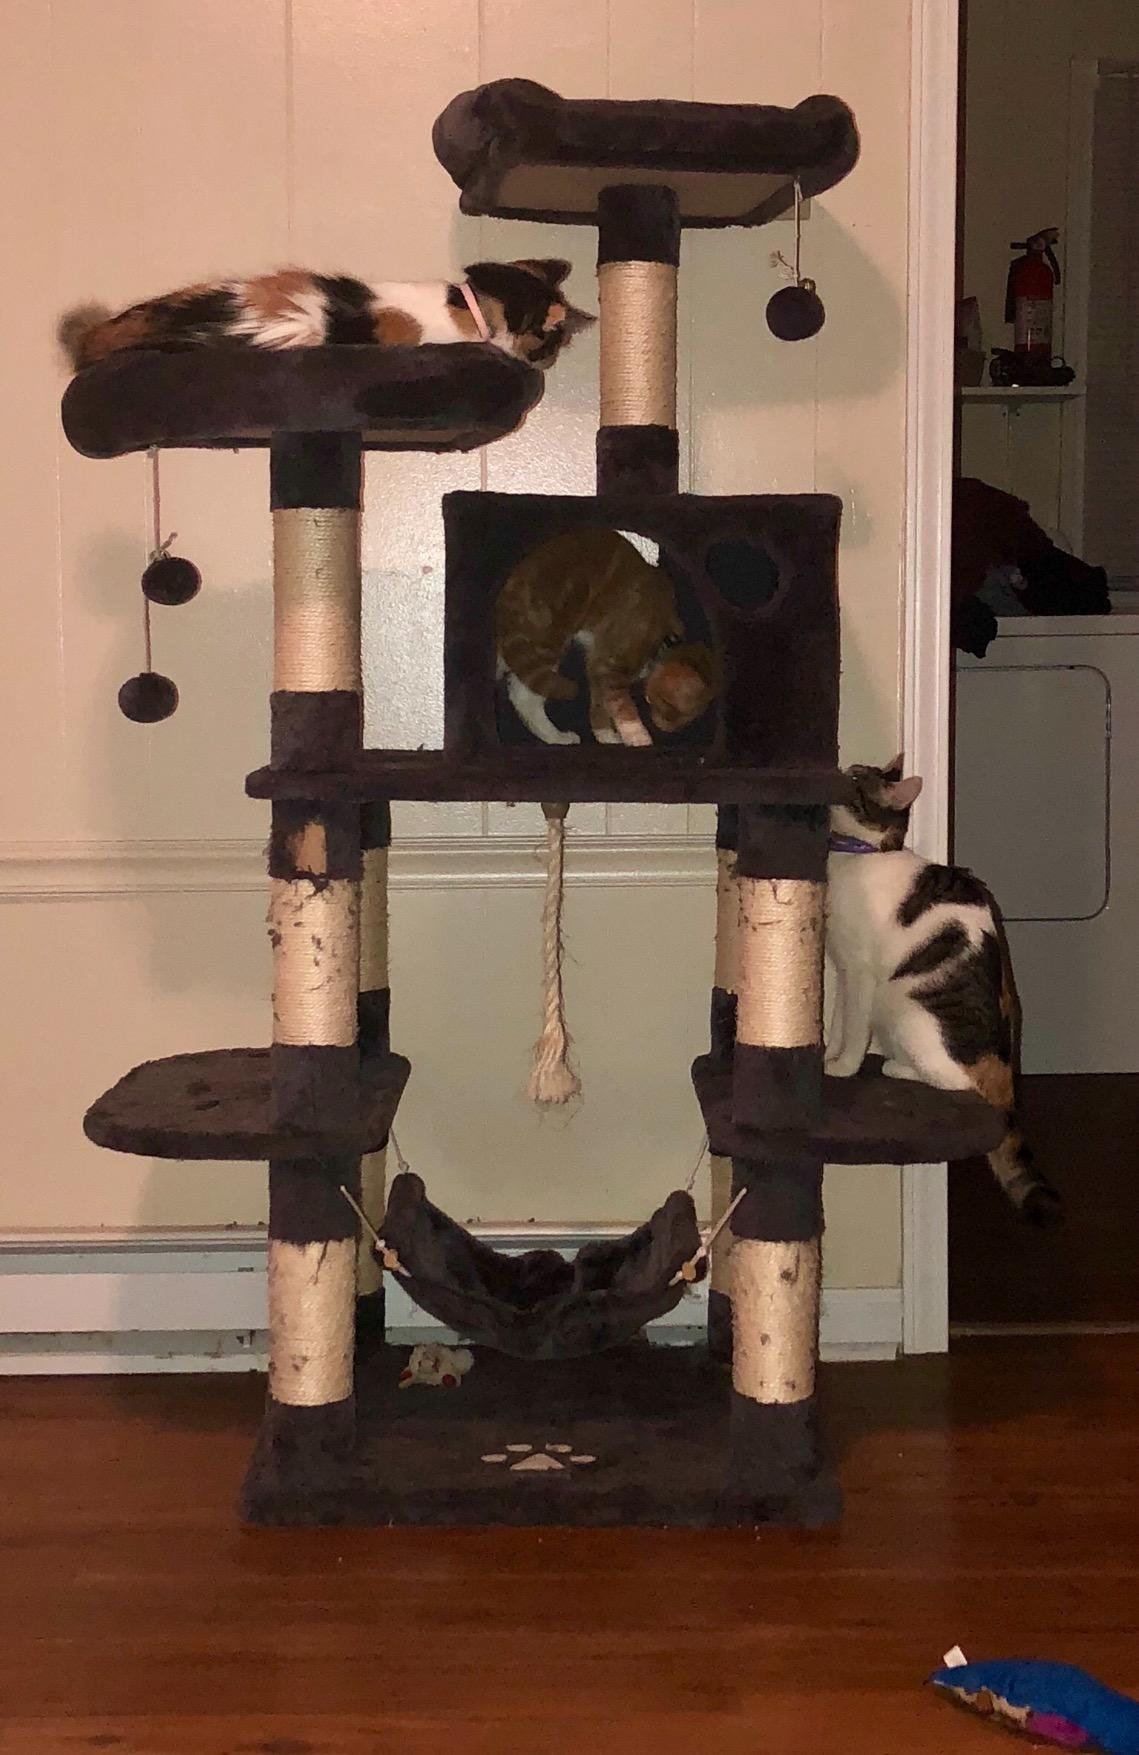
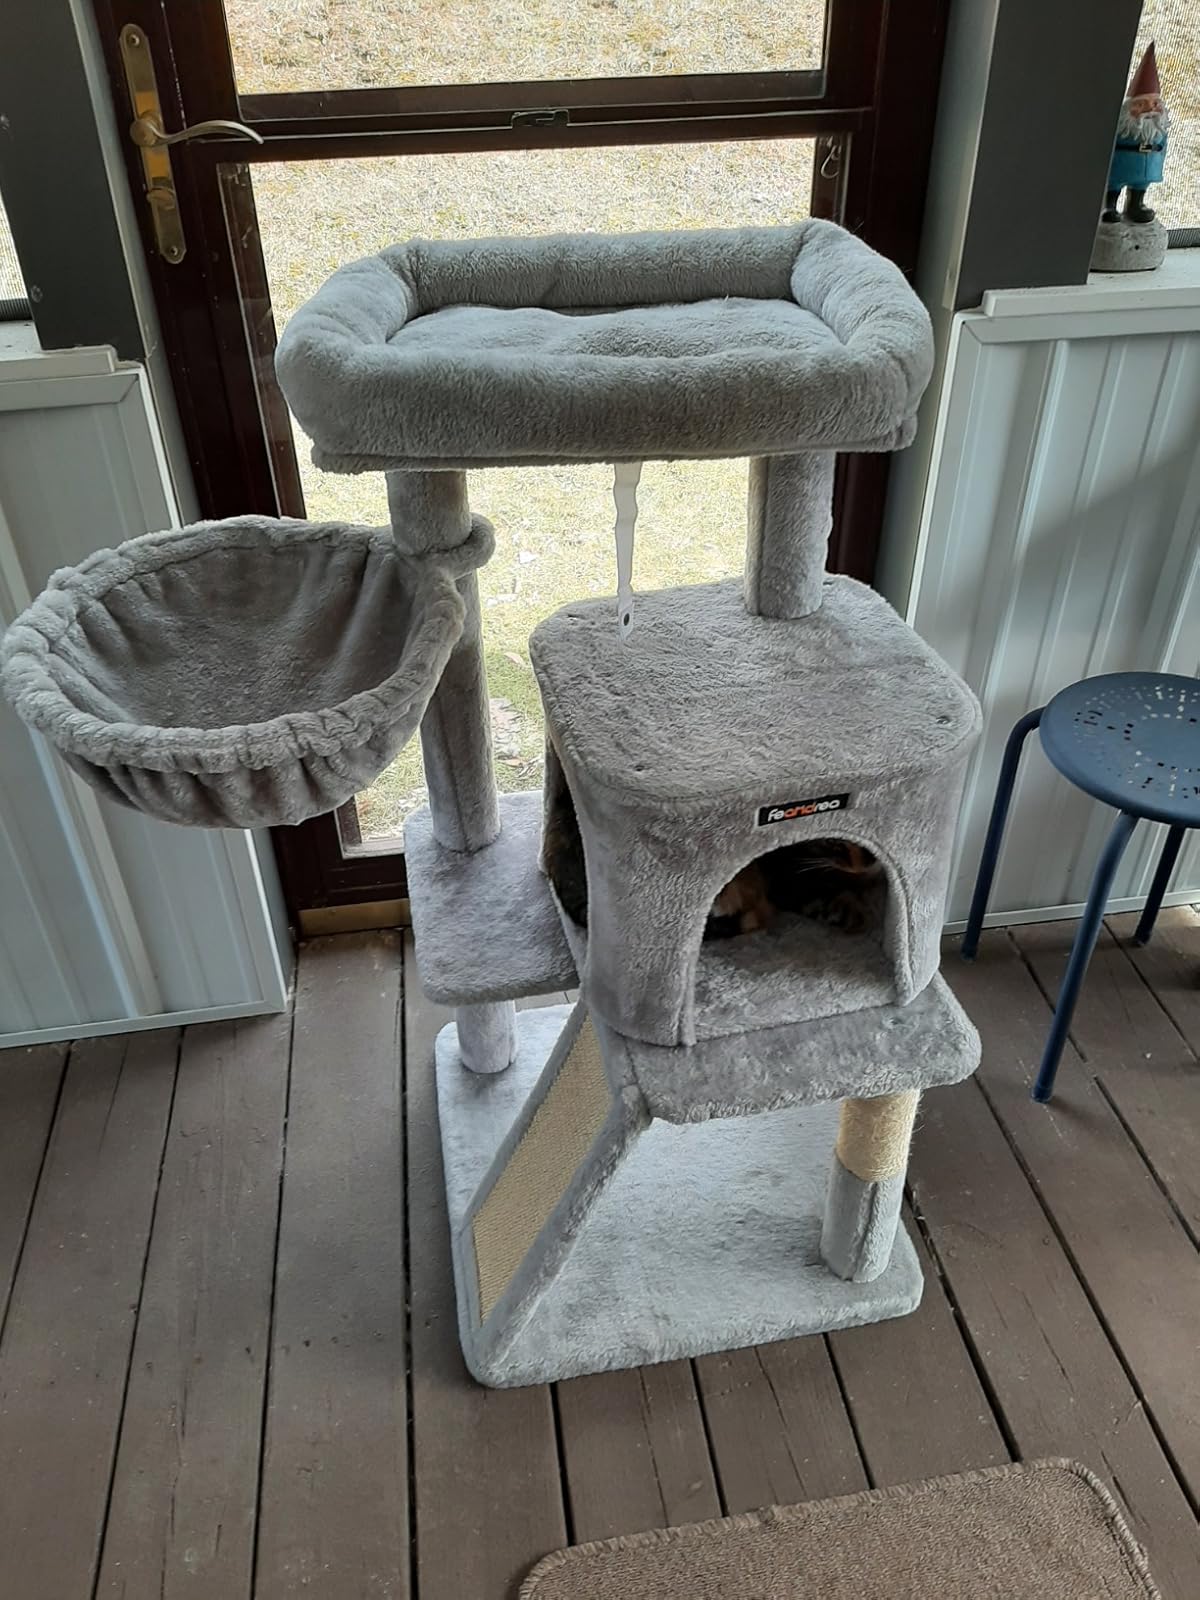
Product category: items_cat tree
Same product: no